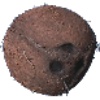
Label: cocos